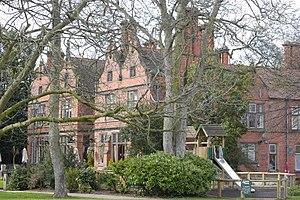
Le Zoo de Chester est un parc zoologique anglais situé sur plusieurs communes des environs de Chester, près de Liverpool, dans le Cheshire. Ouvert en 1931, il est géré par une association reconnue d'utilité publique, la North of England zoological society. Il accueille en moyenne plus d'un million de visiteurs par an, héberge autour de 3 000 animaux et s'étend sur 45 hectares.